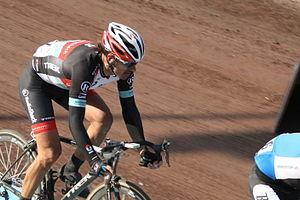
Paris-Roubaix 2013, vélodrome de Roubaix Fabian Cancellara
Fabian Cancellara, né le 18 mars 1981 à Wohlen bei Bern, est un coureur cycliste suisse, professionnel de 2001 à 2016. Spécialiste du contre-la-montre, il a remporté de nombreuses victoires sur cette épreuve, étant notamment double champion olympique et quadruple champion du monde de la discipline. Ses qualités de rouleur lui ont aussi assuré des succès sur des courses en ligne de prestige. Il remporte Paris-Roubaix en 2006, en 2010 et en 2013 ainsi que le Tour des Flandres 2010, 2013 et 2014 succédant, en tant que dernier vainqueur suisse, à chaque fois à Henri Suter, vainqueur de ces deux classiques en 1923, et Milan-San Remo en 2008. Son physique puissant lui vaut le surnom de « Spartacus ».
L'équipe cycliste Trek-Segafredo est une équipe cycliste américaine de cyclisme sur route, créée en 2011. Elle courait sous licence luxembourgeoise de ses débuts jusqu'en 2013 inclus.